Survivor (franchise)

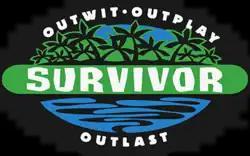
A recreation of the logo for the first American "Survivor" season, "".

Survivor is a reality-competition television franchise produced globally. The show features a group of contestants deliberately marooned in an isolated location, where they must provide basic survival necessities for themselves. The contestants compete in challenges for rewards and immunity from elimination. The contestants are progressively eliminated from the game as they are voted out by their fellow contestants until only one remains to be awarded the grand prize and named the "Sole Survivor".